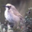
Label: bird